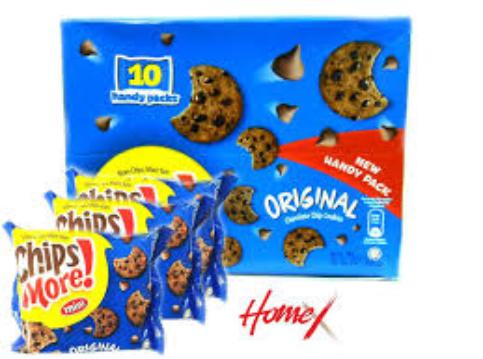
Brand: Chipsmore
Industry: Food